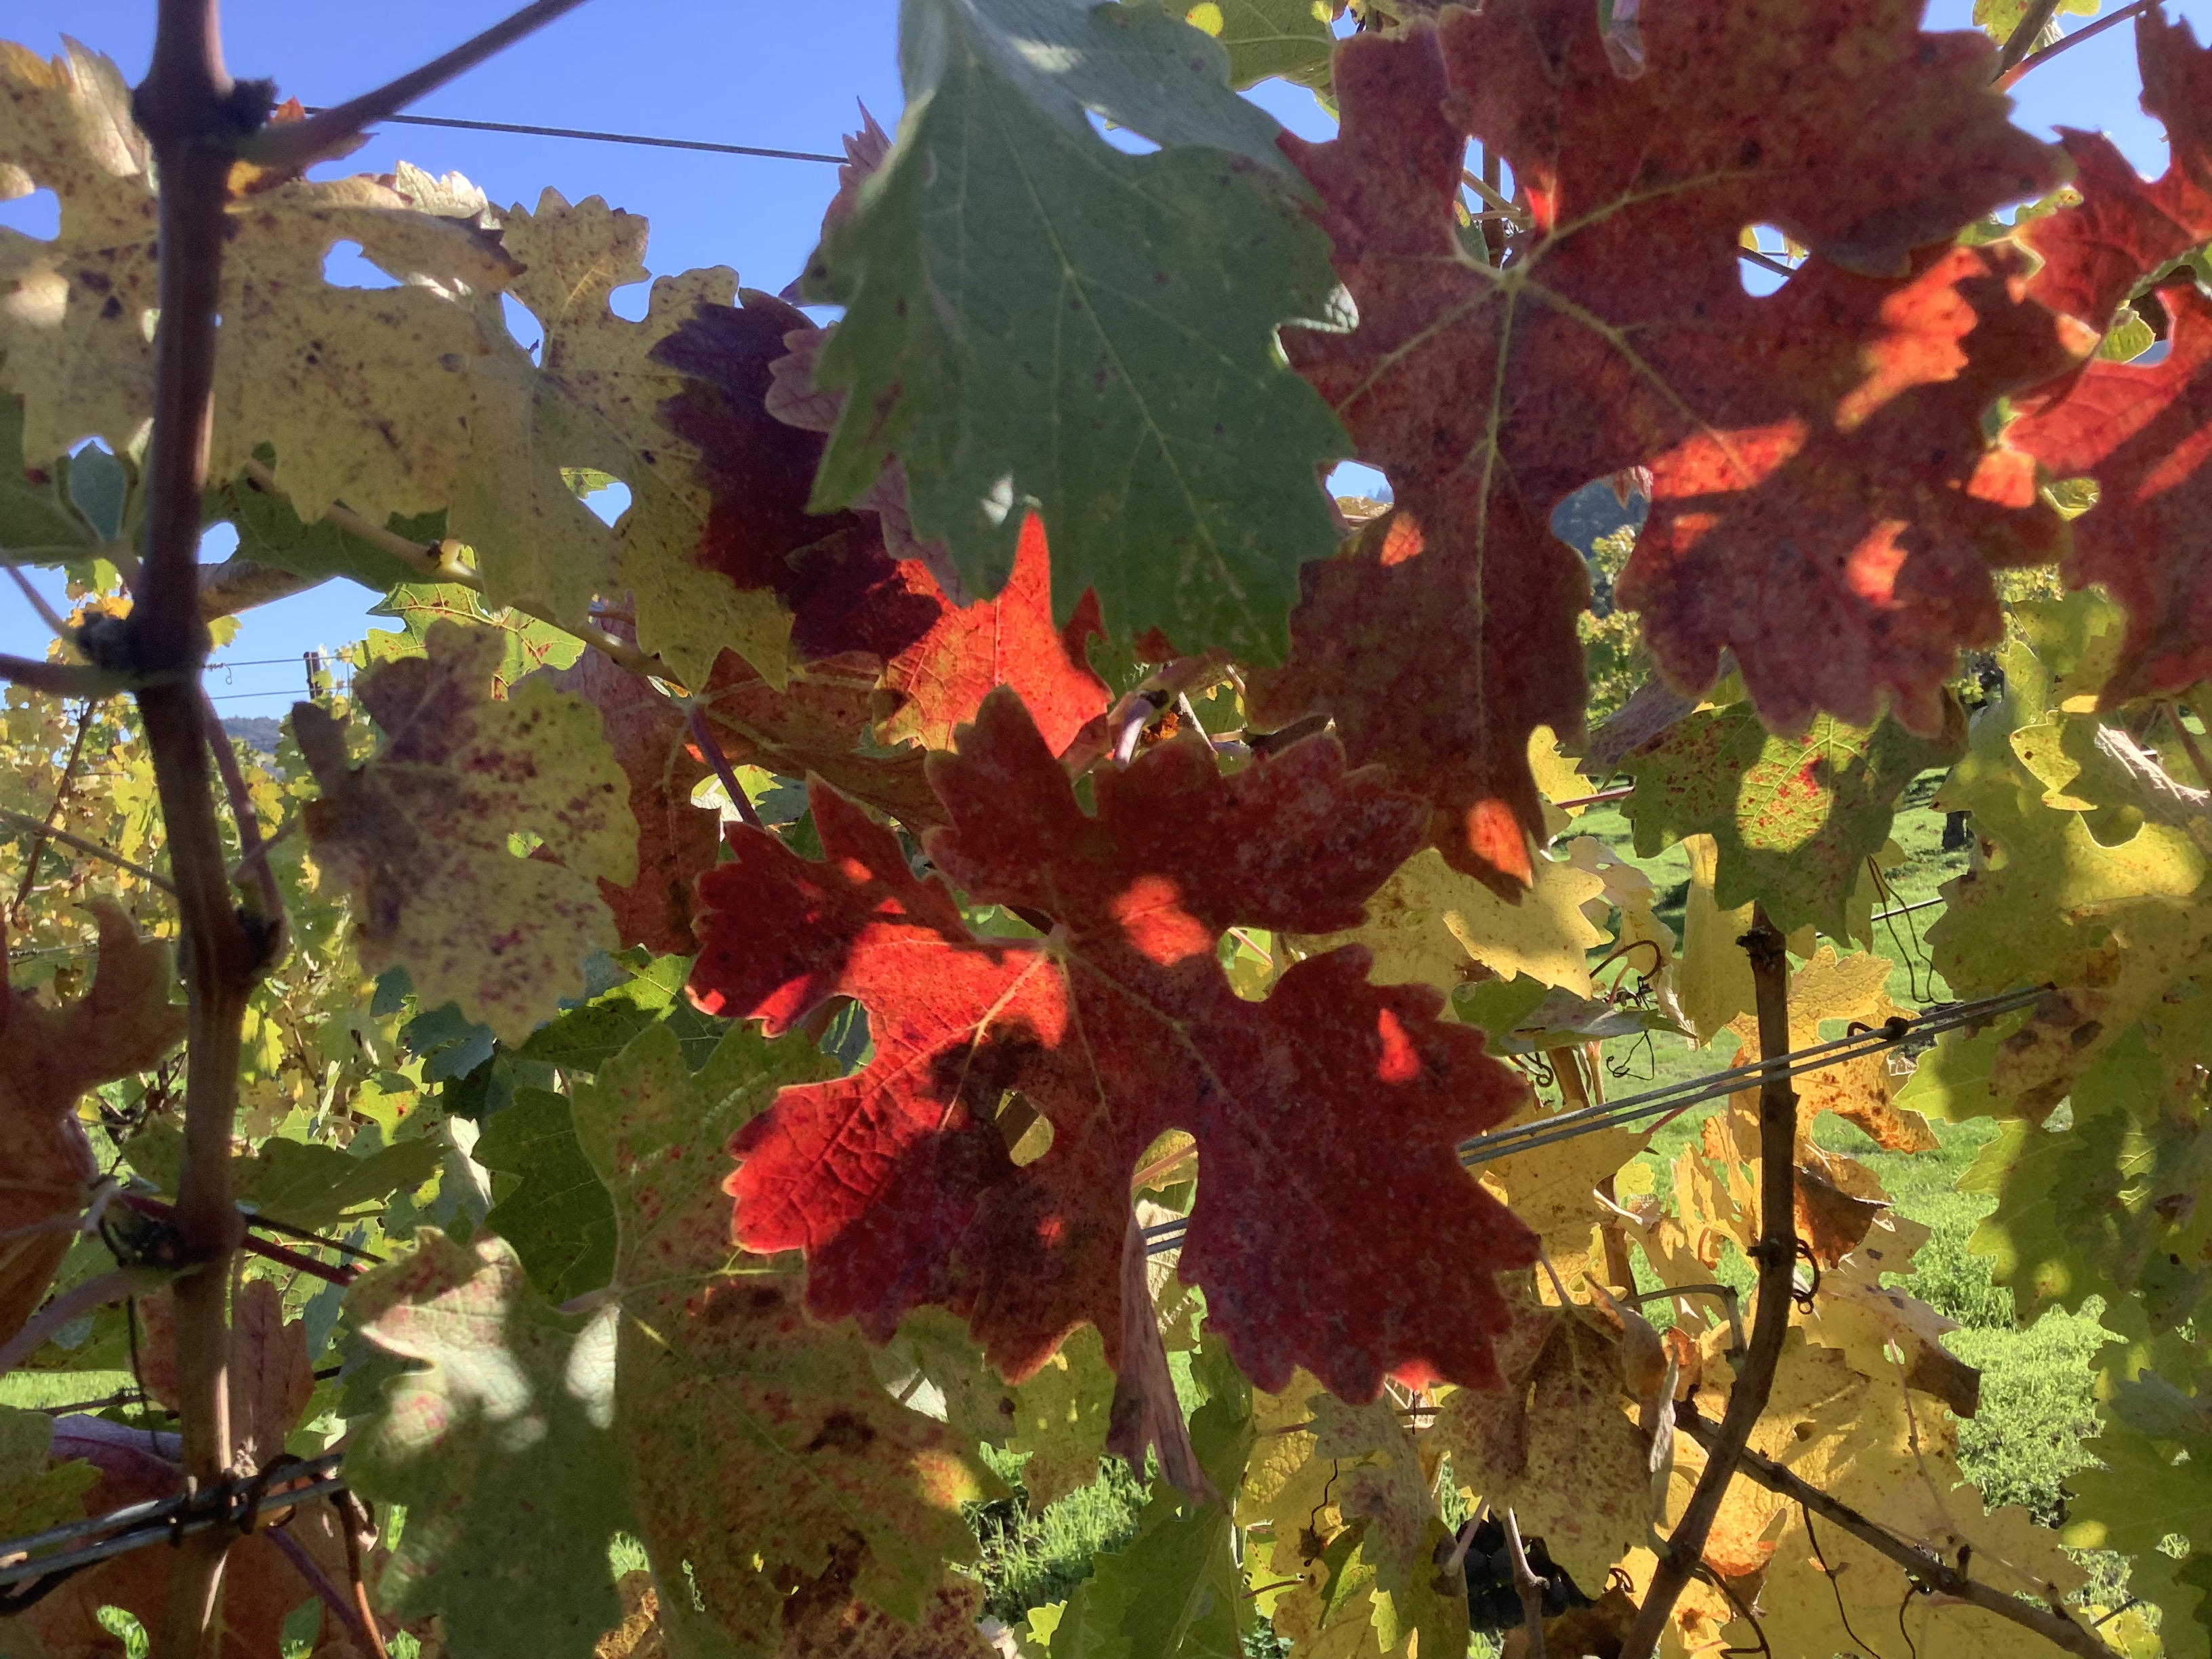
Label: Other Red